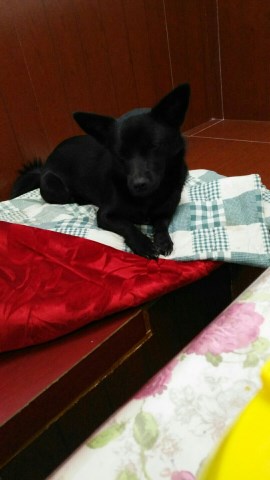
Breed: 3336-n000121-chinese_rural_dog